Government incentives for plug-in electric vehicles

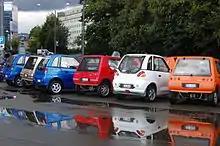
The Buddy and REVAi were among the top selling electric cars in Norway until 2010. Shown a free parking lot for EVs with charging stations.

The Parliament of Norway set the goal to reach 50,000 zero emission vehicles by 2018. Among the existing incentives, all-electric cars are exempt in Norway from all non-recurring vehicle fees, including purchase taxes, which are extremely high for ordinary cars, and 25% VAT on purchase, together making electric car purchase price competitive with conventional cars. As an example, by early 2013 the price of the top selling Nissan Leaf was 240,690 kroner (around ) while the purchase price of the 1.3-lt Volkswagen Golf was 238,000 Krone (about ). Electric vehicles are also exempt from the annual road tax, all public parking fees, and toll payments, as well as being able to use bus lanes.